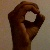
The image shows a hand gesture representing the letter 'O' in Indian Sign Language.